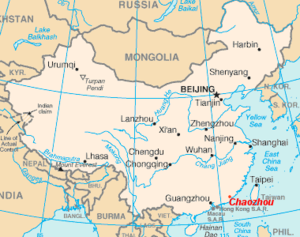
Le teochew est un dialecte minnan, parlé à l'extrême Est de la province de Guangdong, dans la région de Chaoshan.